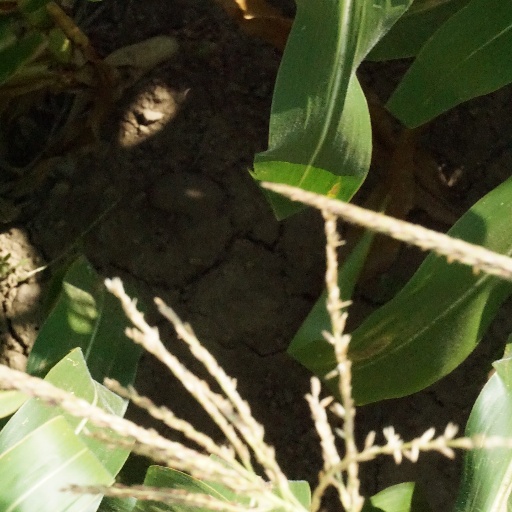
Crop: maize; corn